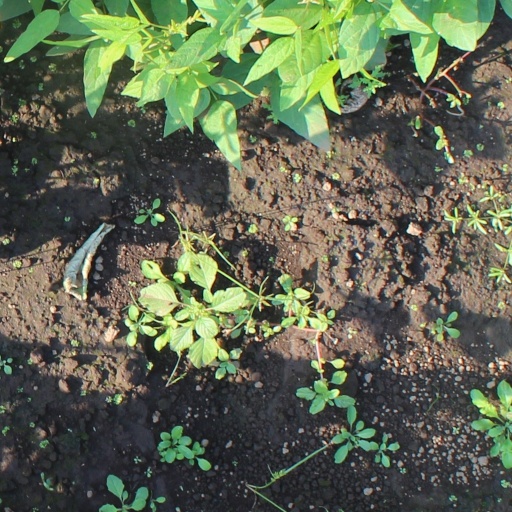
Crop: soybean